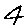
Label: 4